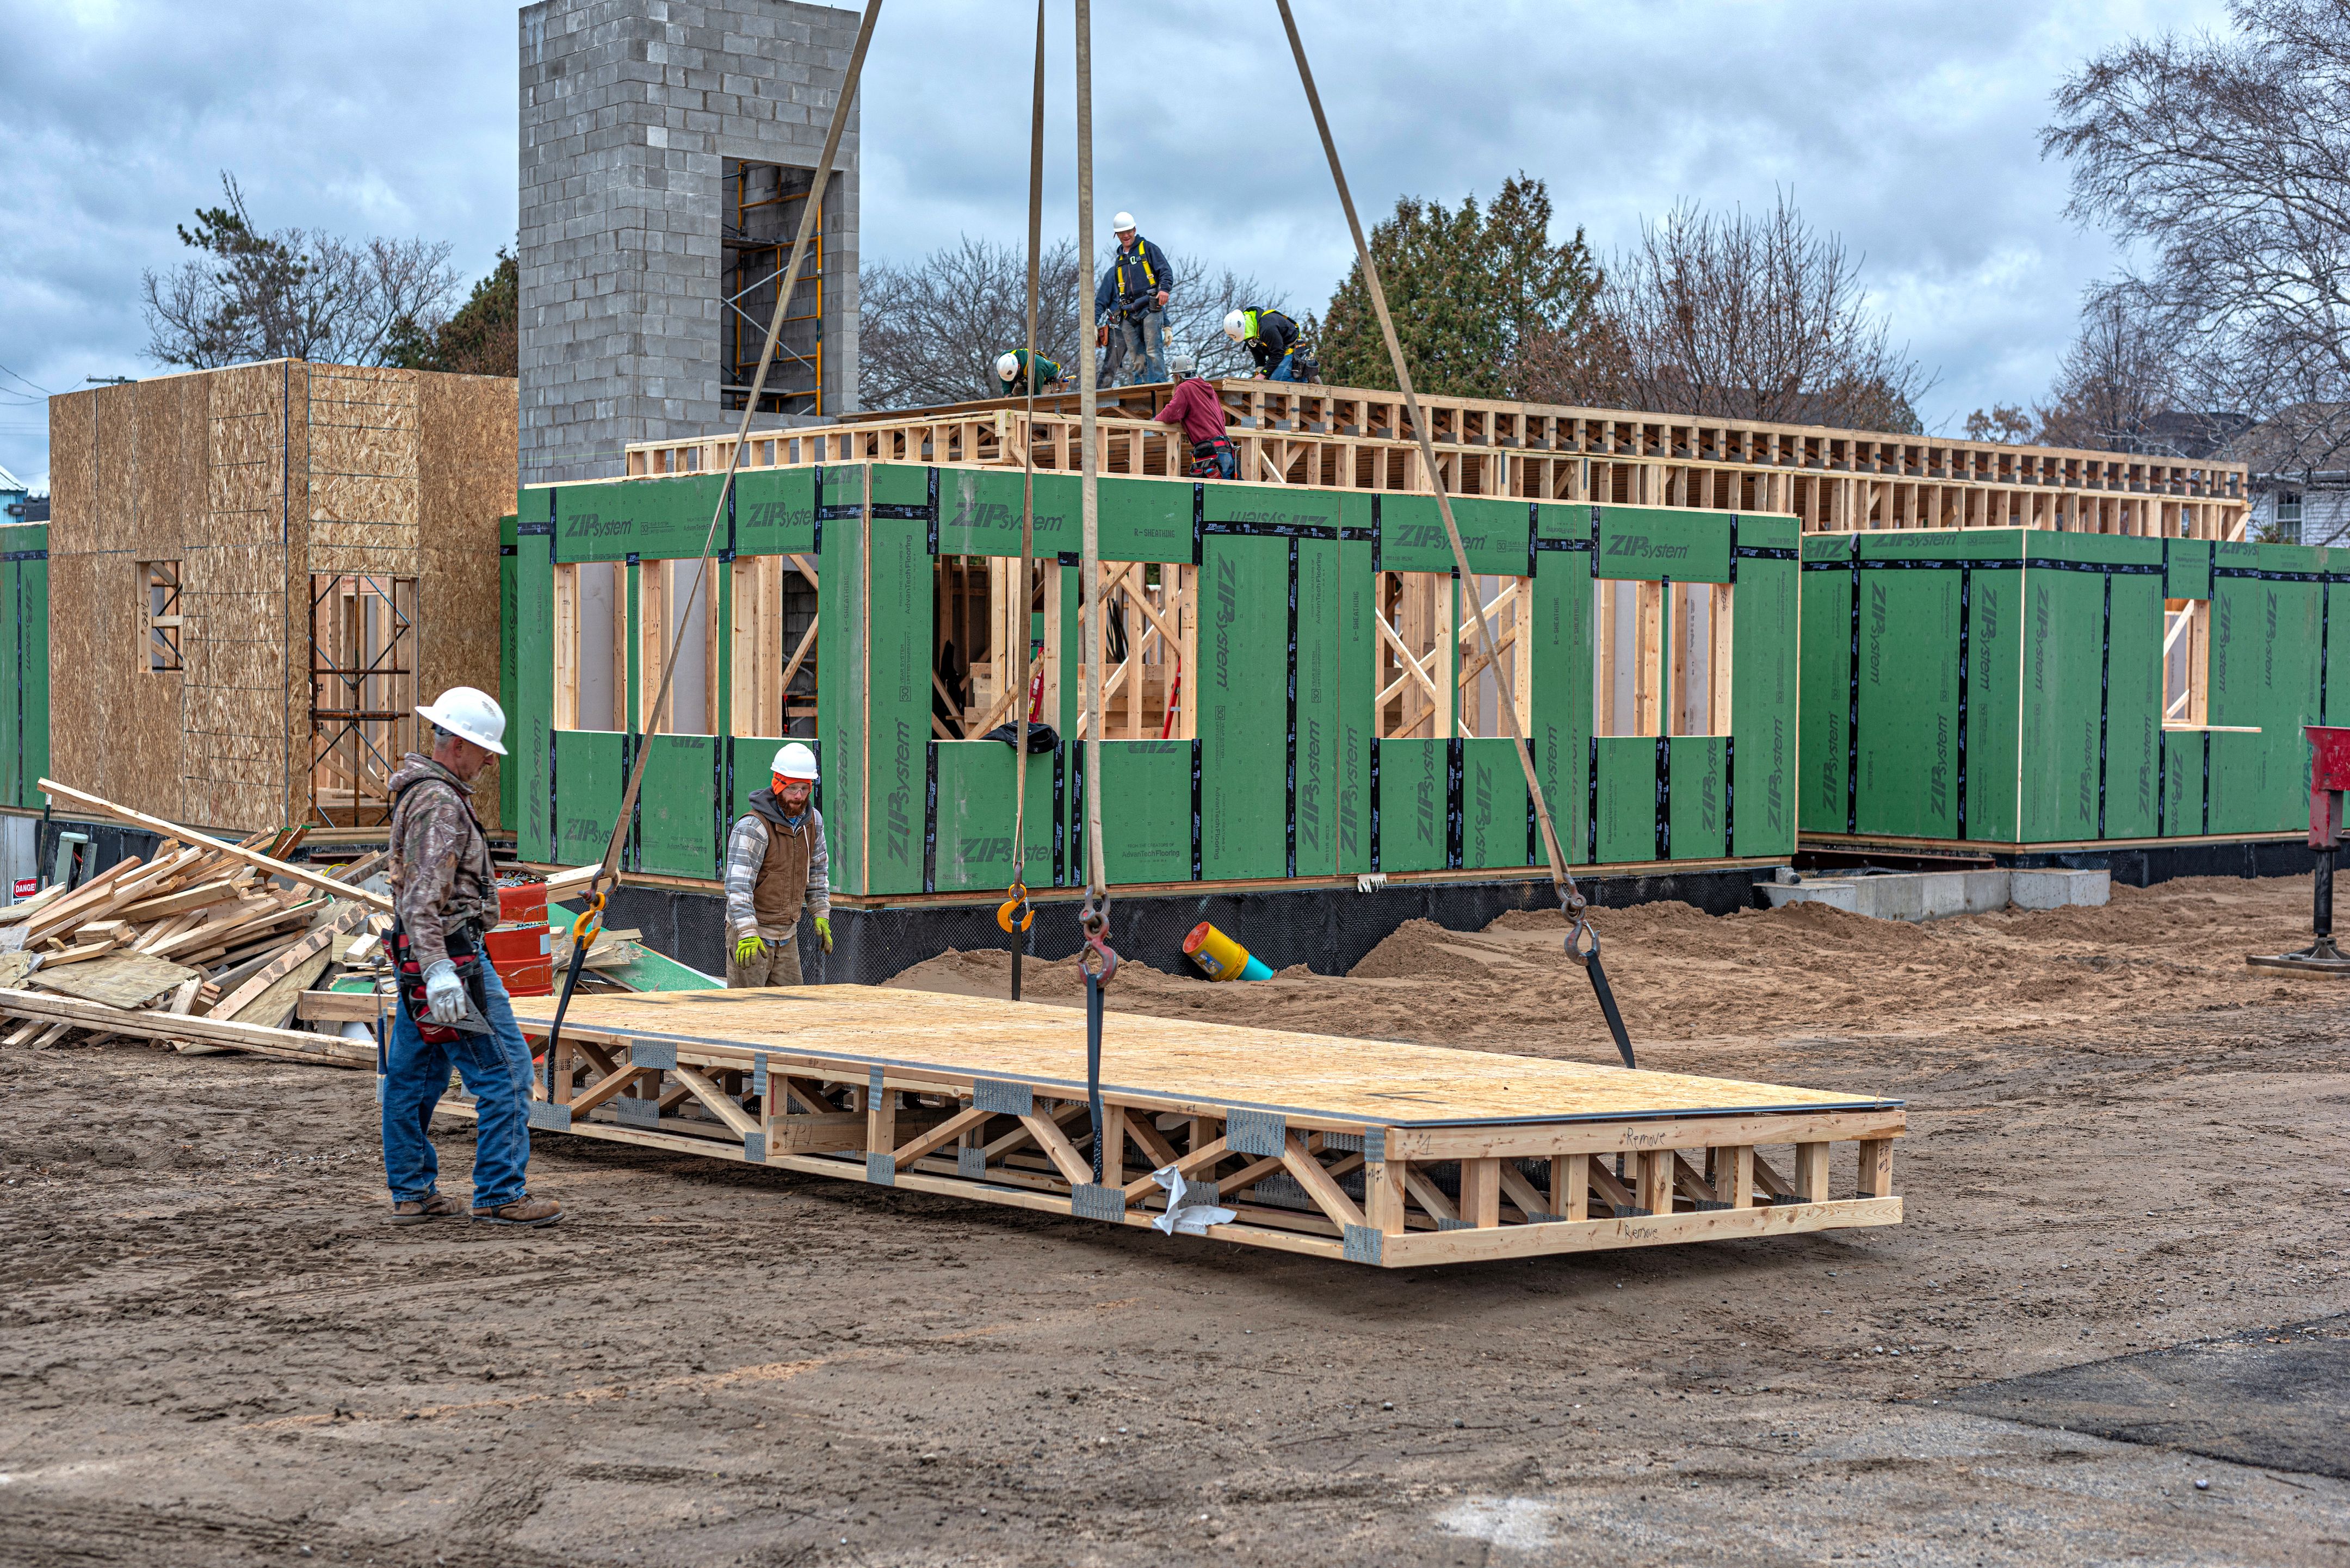
construction workers
Image of a construction site, showing prefabricated building units being lifted by a crane, with construction workers assembling the units, a blurry background of sky and trees, and natural lighting.
A scene depicting a construction site shows prefabricated building units being lifted by a crane, with construction workers assembling the units, against a blurry background of sky and trees, and natural lighting. The camera angle is frontfacing, the overall atmosphere is practical and realistic, and the colors are earthy.
Labels: Wood, Clothing, Glove, Helmet, Person, Worker, Footwear, Shoe, Plywood, Construction, Ball, Football, Soccer, Soccer Ball, Sport, Accessories, Bag, Handbag, Home Renovation Work, Lumber, elevated building unit, land, Background, Workers, Crane, Construction Project
Camera: NIKON CORPORATION NIKON D810
Lens: 50.0 mm f/1.4, Sigma 50mm F1.4 DG HSM | A
Aperture: F3.5
Exposure: 1/160 sec
ISO: 64
Focal length: 50.0 mm